Battle of the Ages

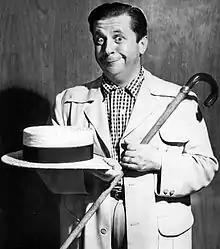
Morey Amsterdam as host of the CBS series (1952)

Battle of the Ages is an American television program originally broadcast on the DuMont Television Network and later CBS.